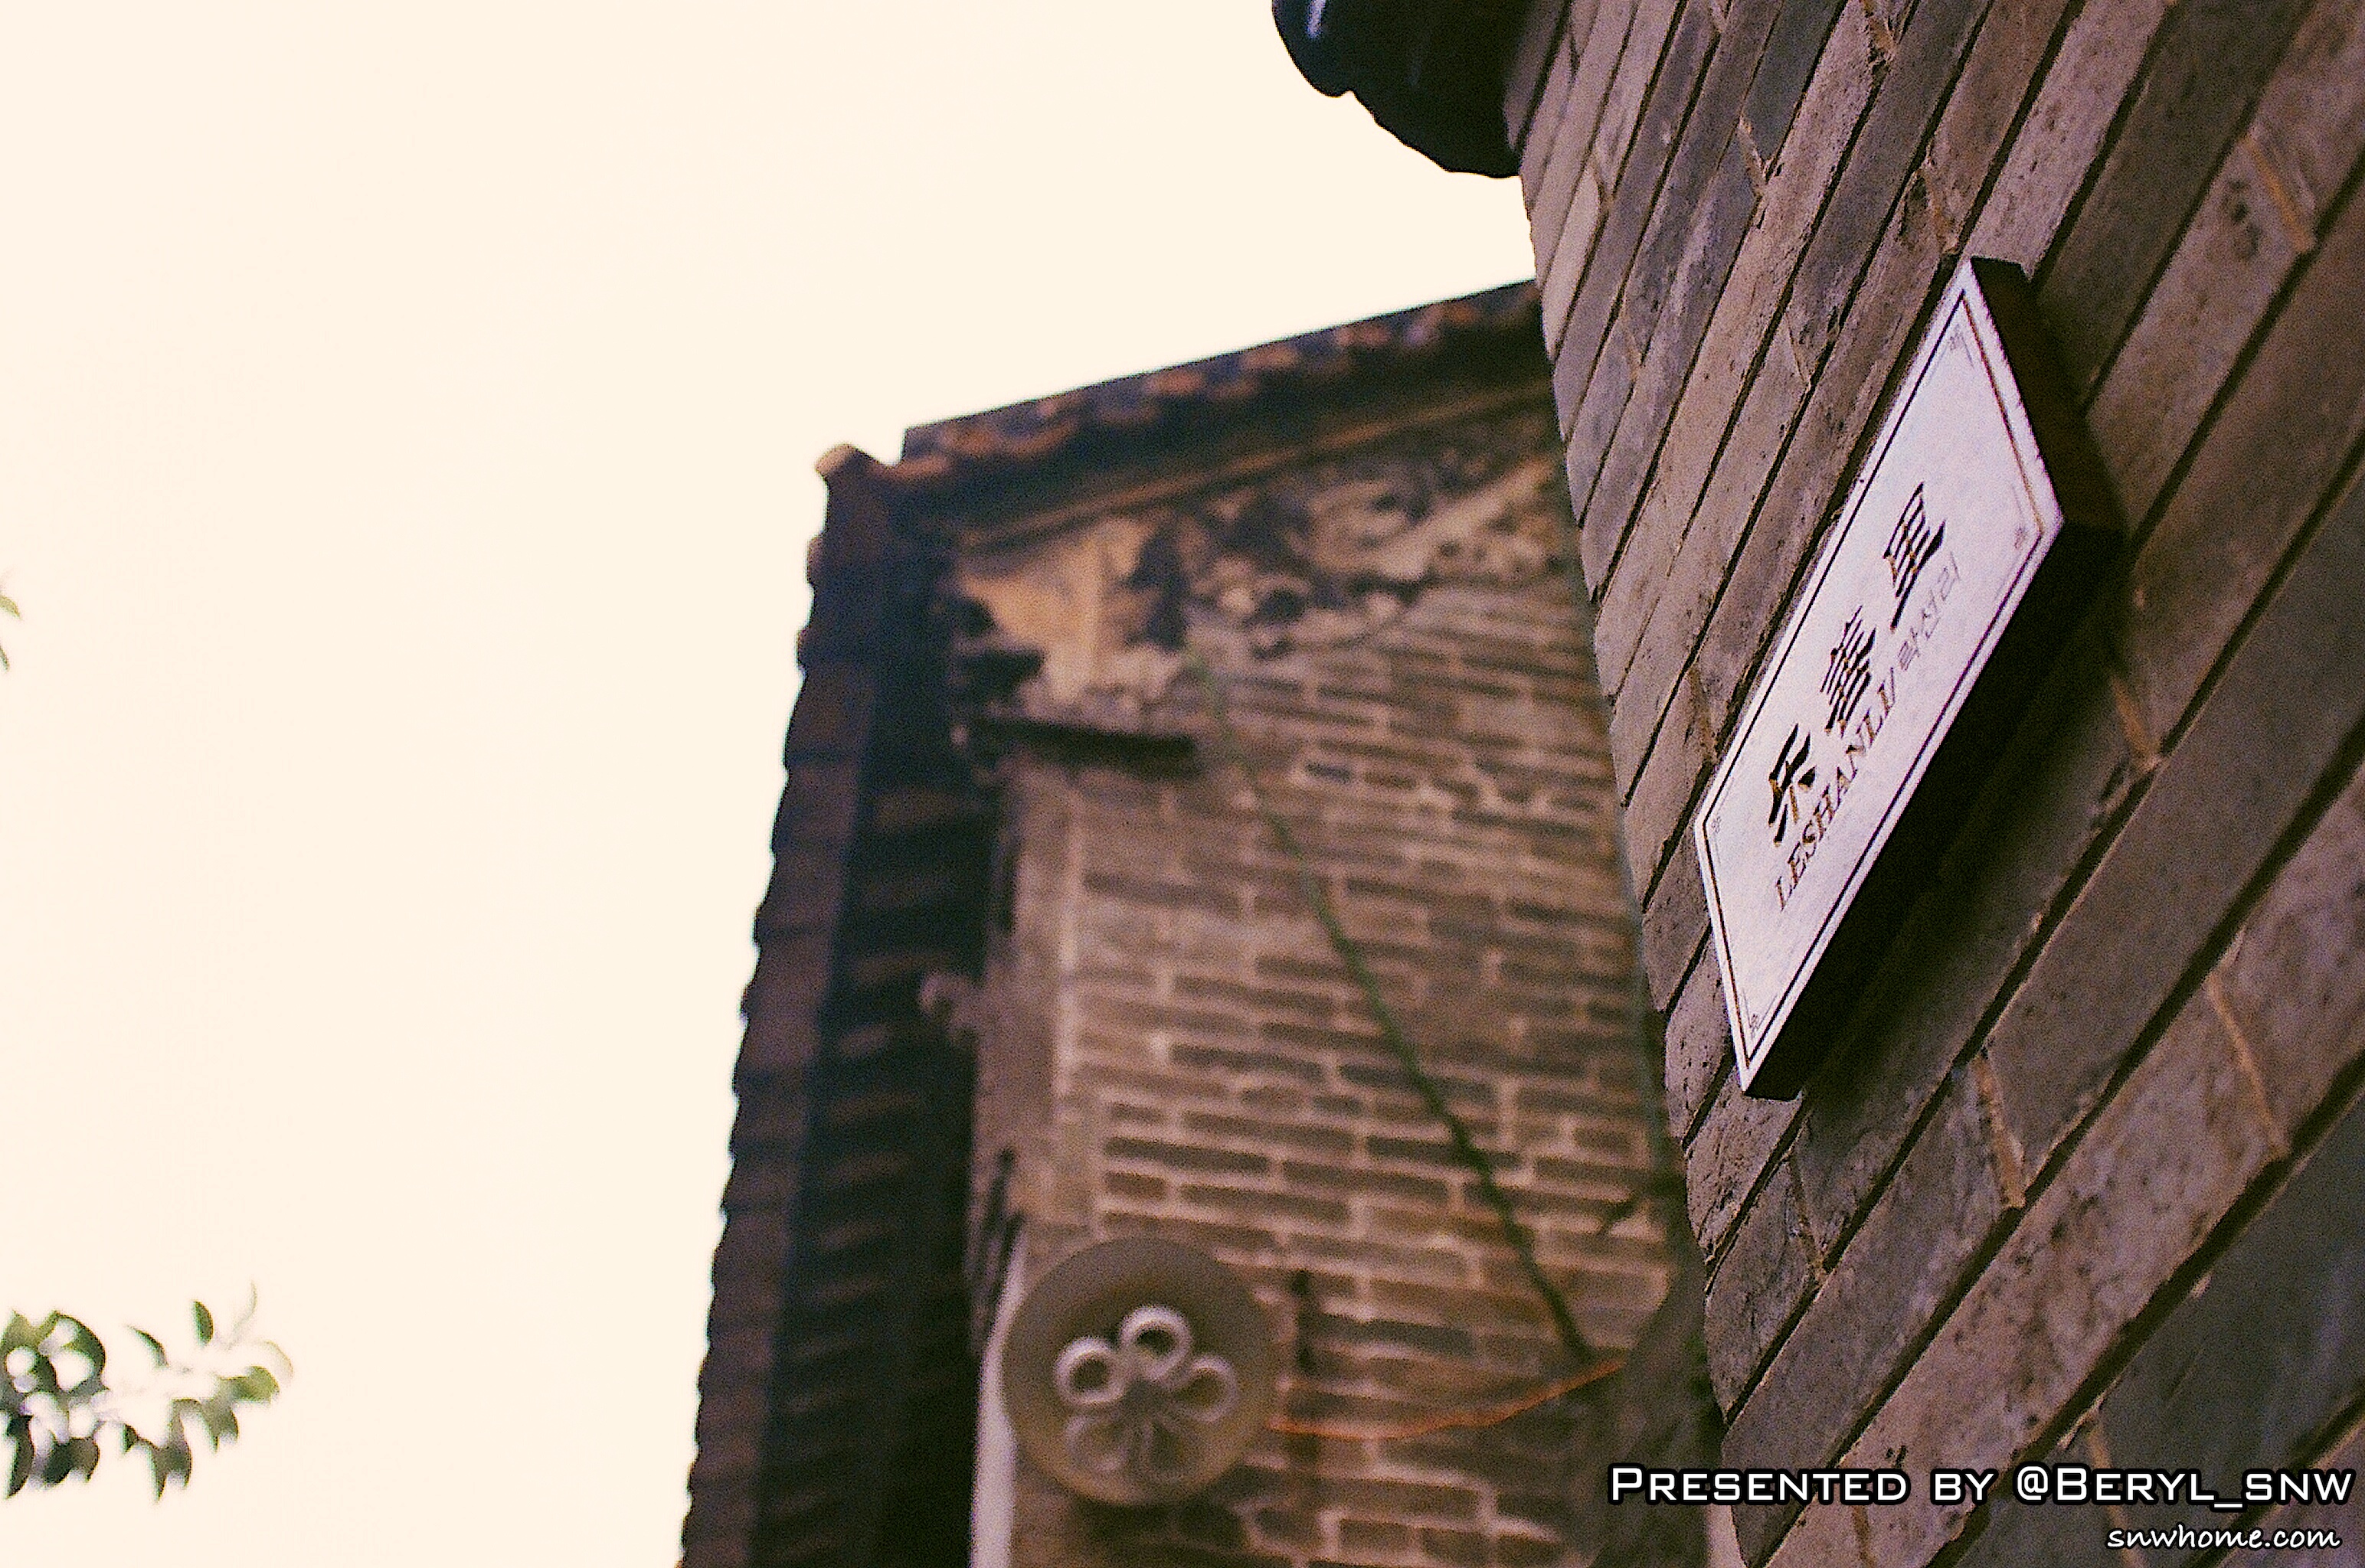
architecture, wood, house, town, roof, old, bike, wall, river, film, color, nikon, temple, photograph, canton, kodak, image, china, guangzhou, f3, negatives